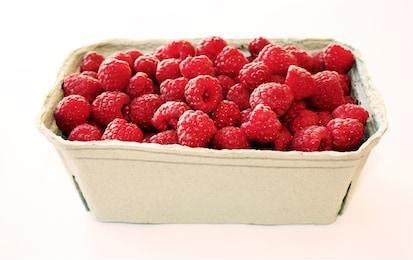
Label: raspberry